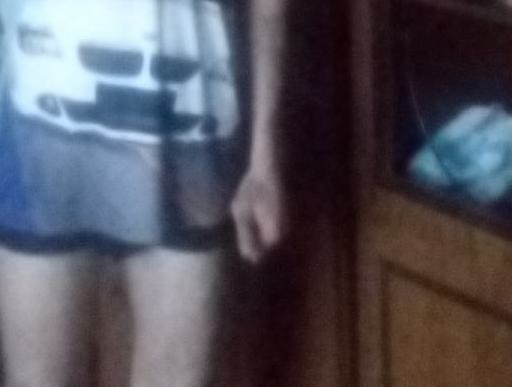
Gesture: no_gesture